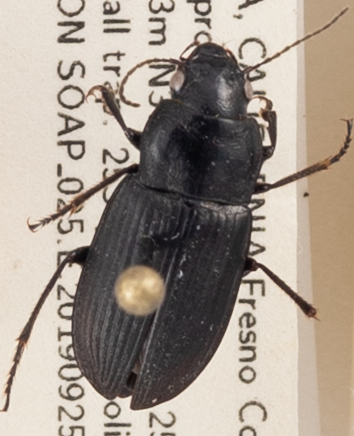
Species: Anisodactylus similis
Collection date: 2019-09-25
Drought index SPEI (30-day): -0.528
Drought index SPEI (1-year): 0.47
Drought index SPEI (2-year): -0.03